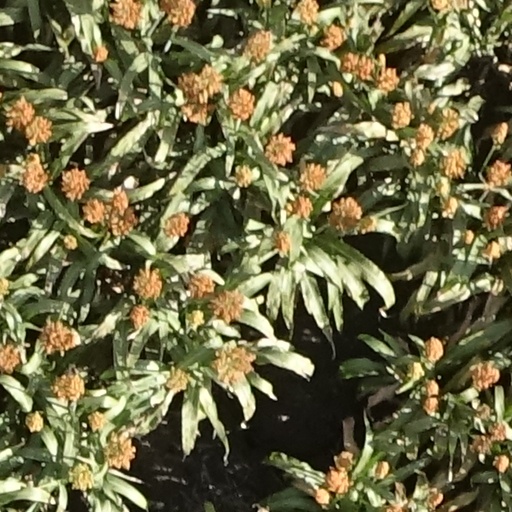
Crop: sorghum